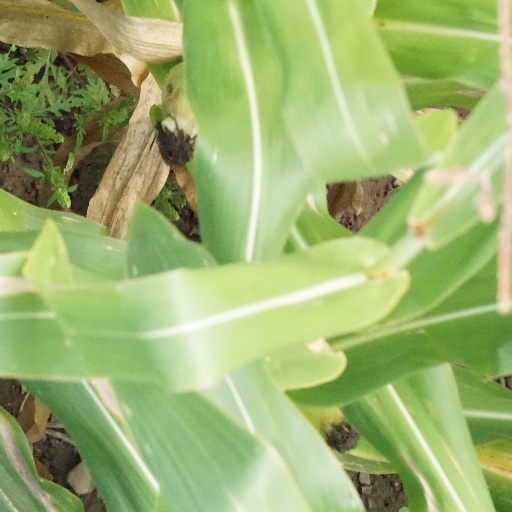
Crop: maize; corn